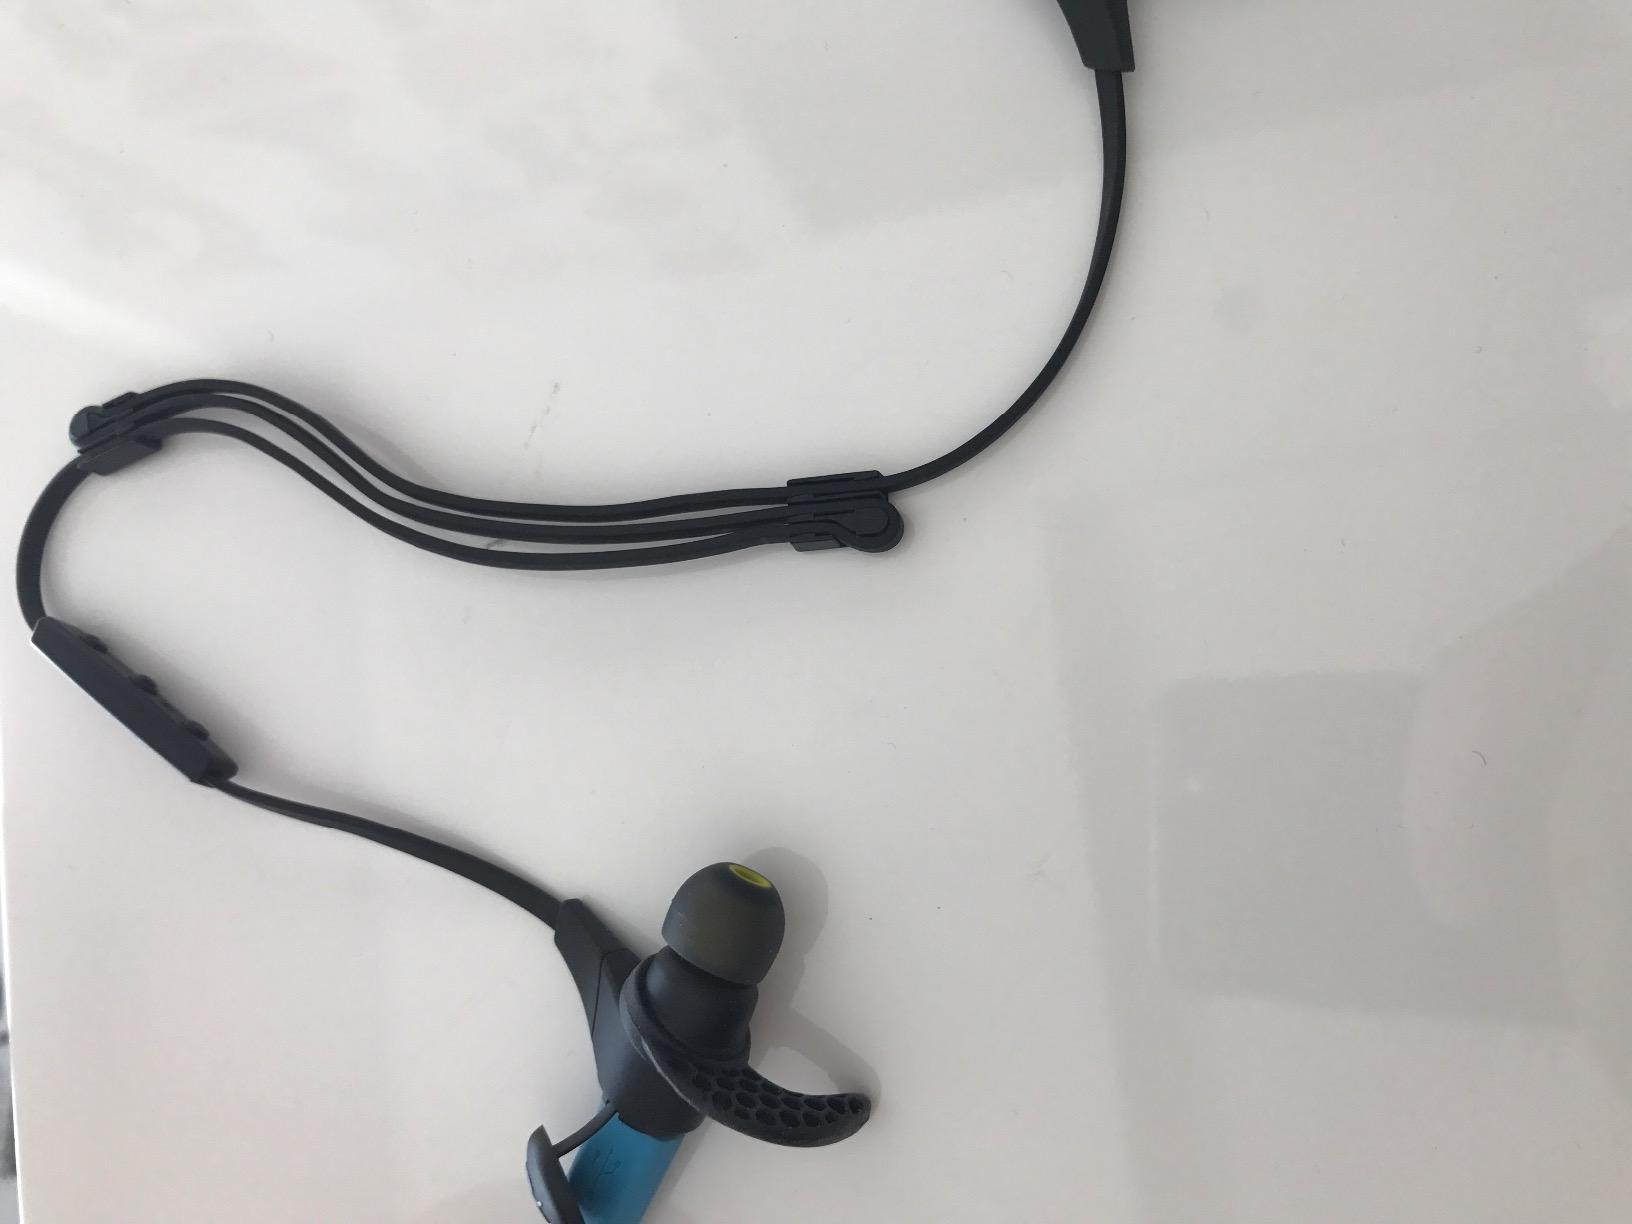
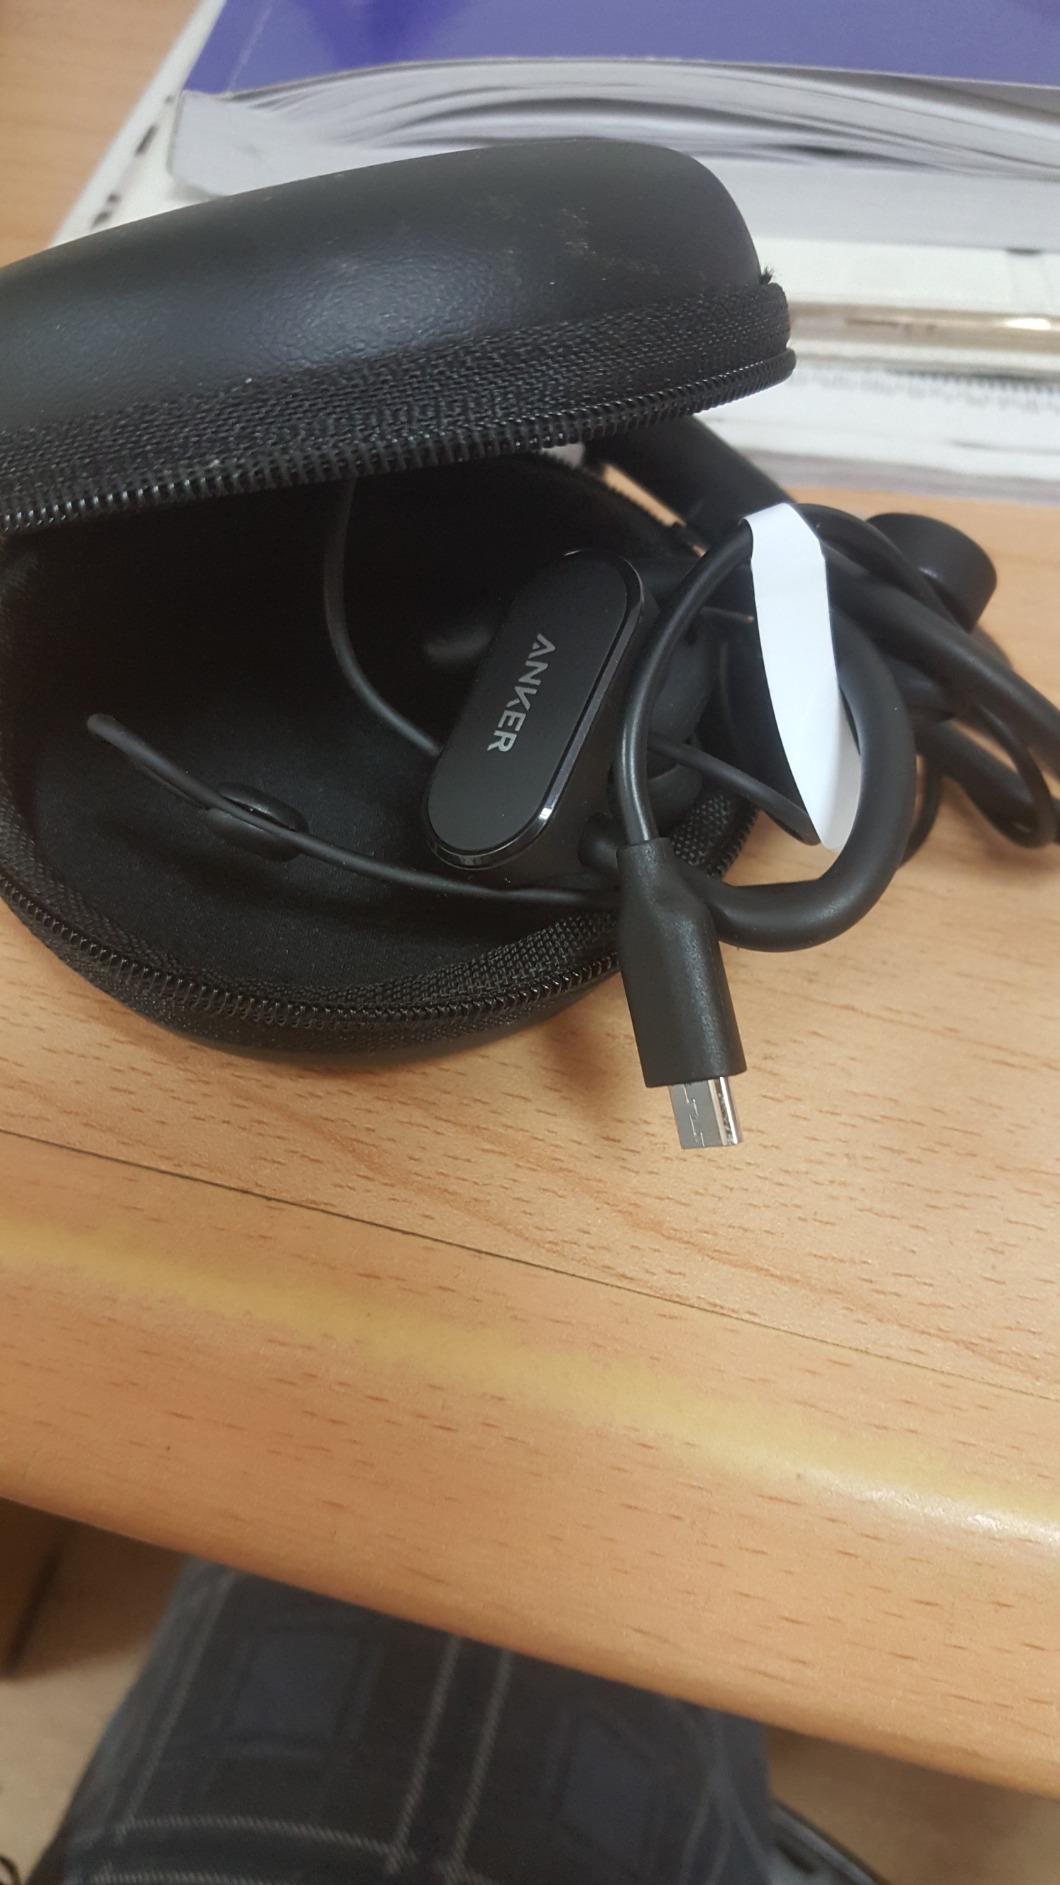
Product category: headphones
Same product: no